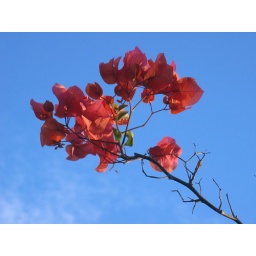
Papery bracts of the bougainvillea plant growing on the back fence, set against the blue winter sky.